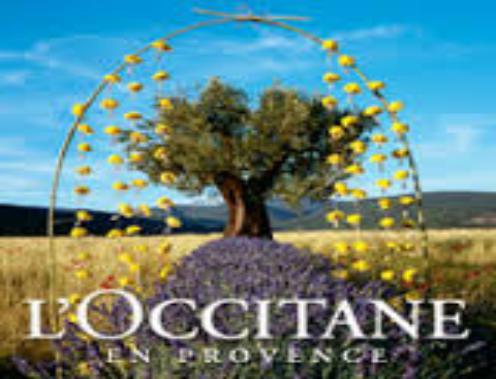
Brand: L'Occitane en Provence
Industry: Necessities